Mitch Landrieu

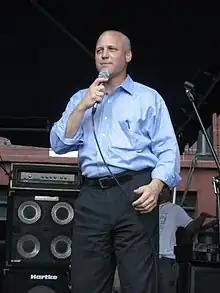
Landrieu in 2007

In February 2006, Landrieu officially announced he would run for mayor of New Orleans in the April 22 election. Before Hurricane Katrina the incumbent Ray Nagin was widely expected to be reelected with little difficulty, but post-disaster problems and controversies had left many New Orleanians interested in new leadership.